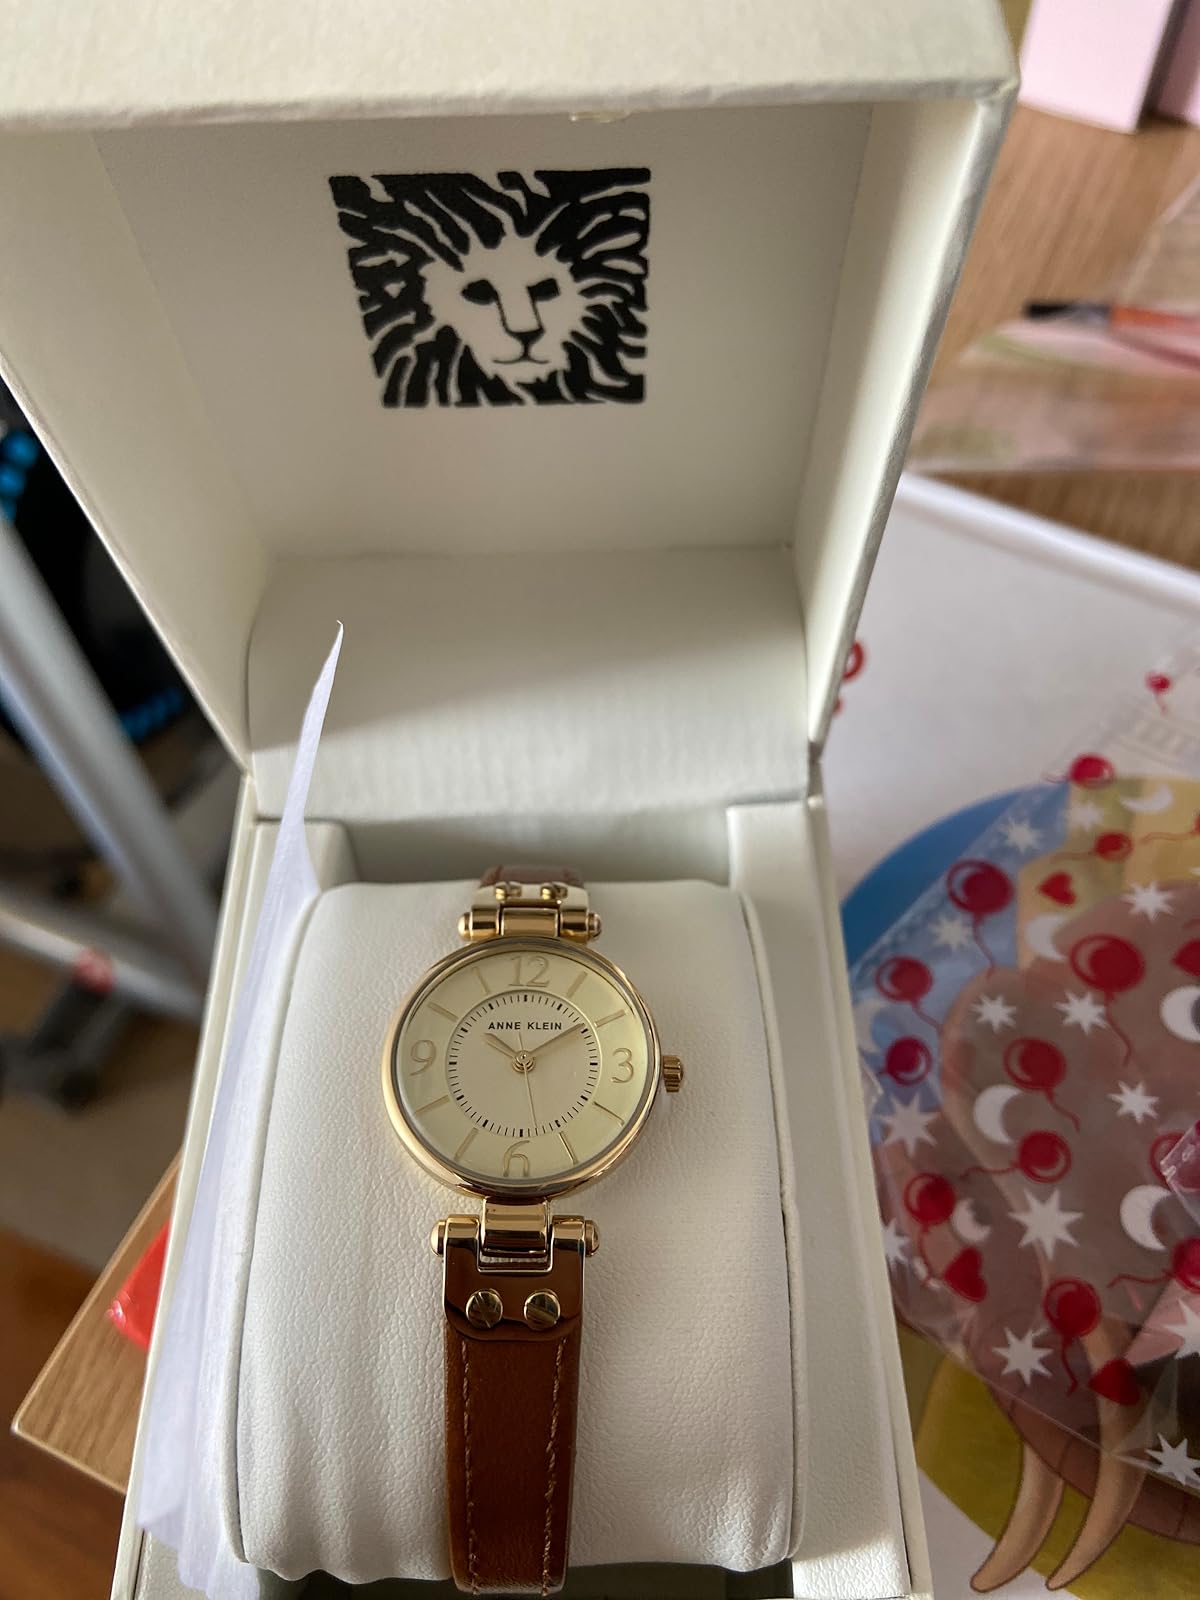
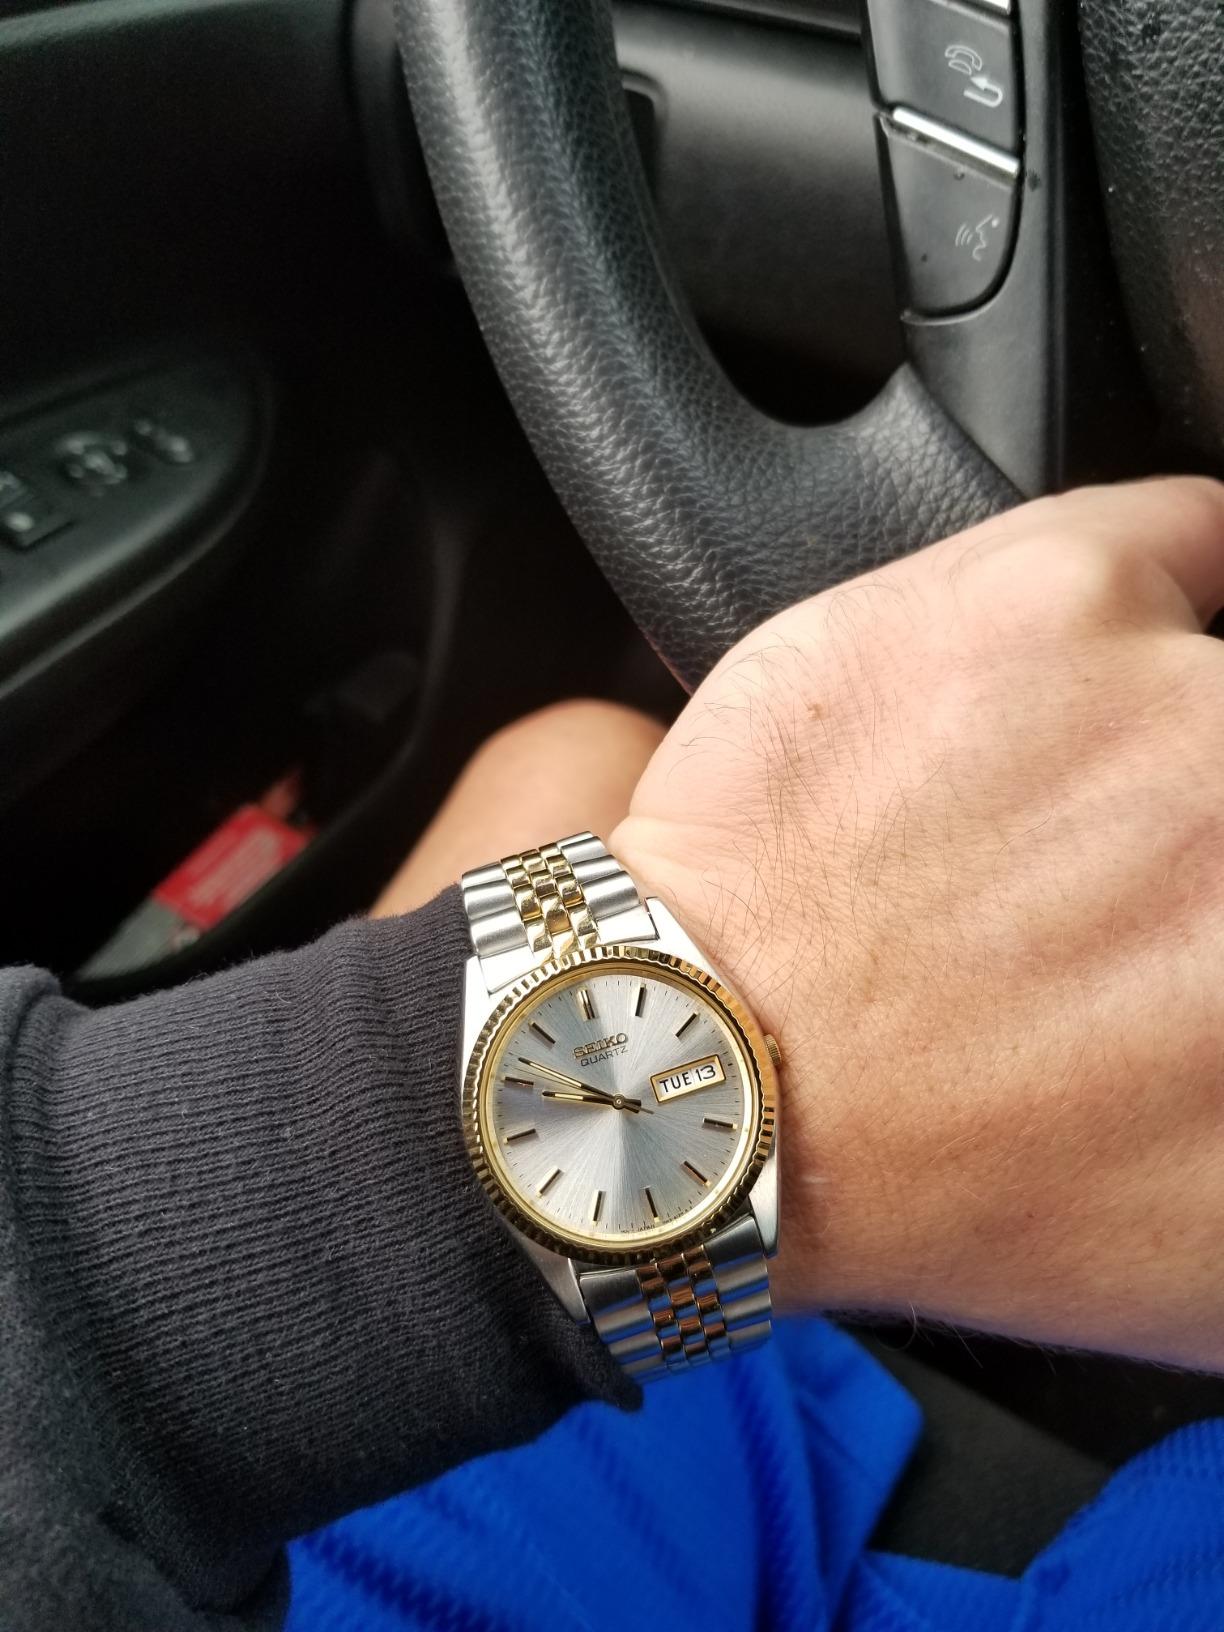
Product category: accessories_watch
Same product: no